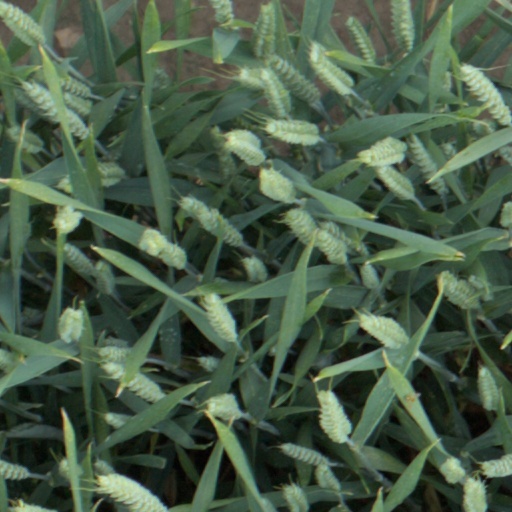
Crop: wheat